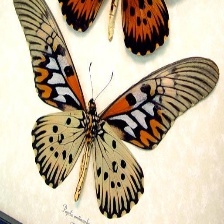
Species: AFRICAN GIANT SWALLOWTAIL